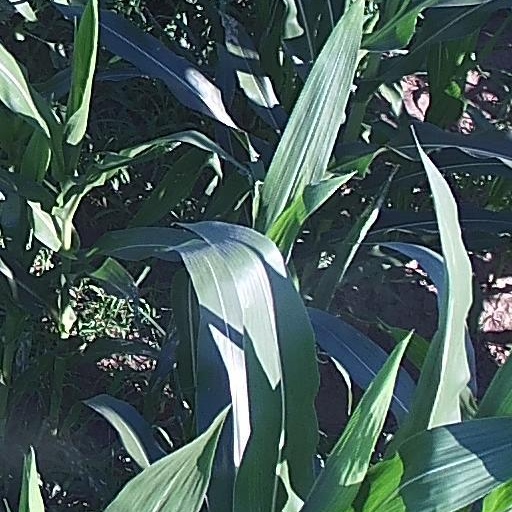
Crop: maize; corn